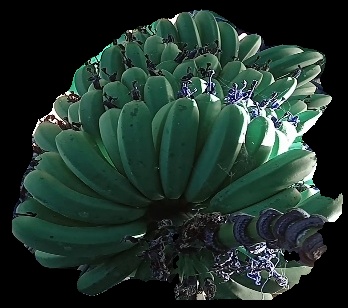
Variety: pachbale
Grade: grade1